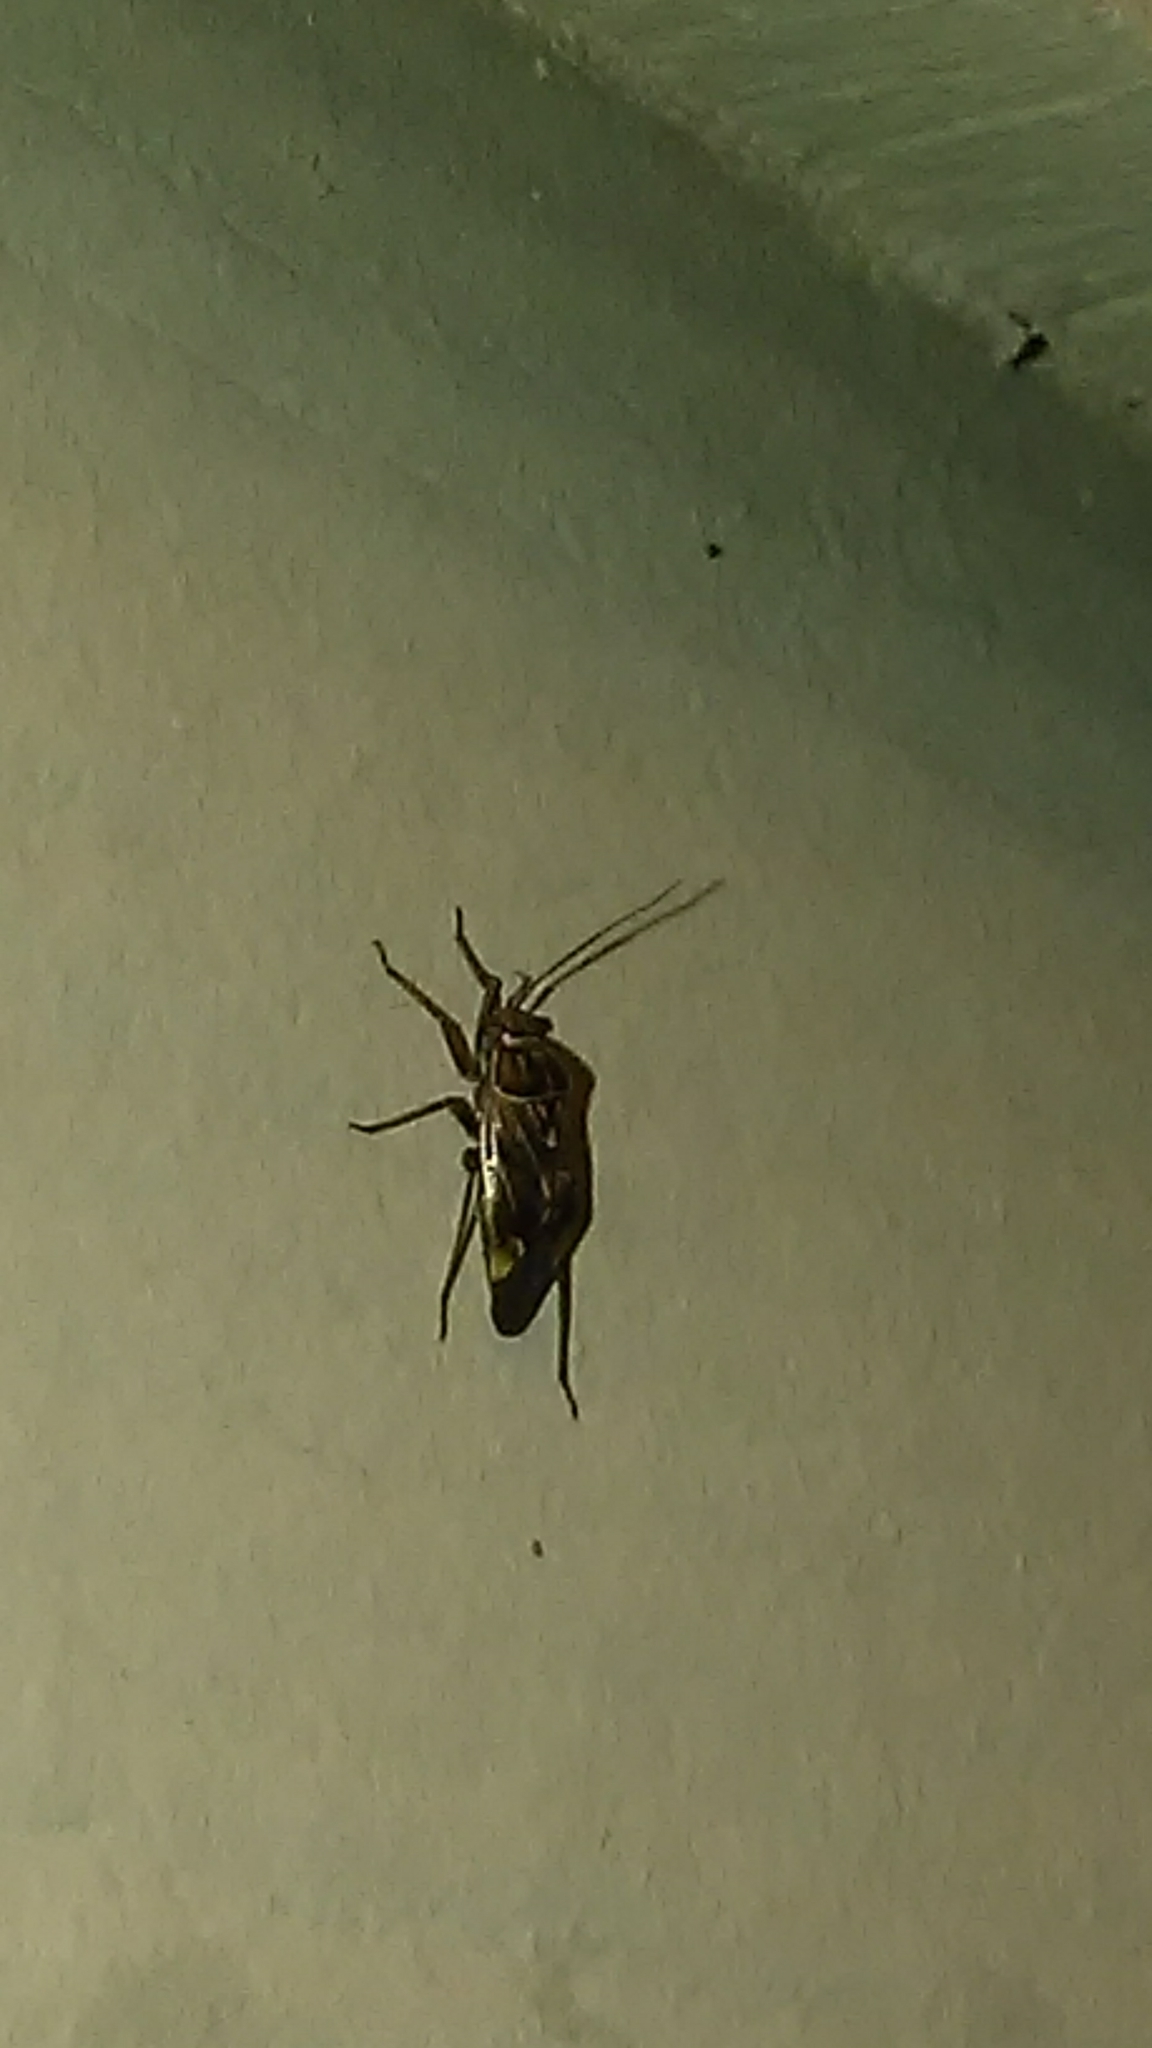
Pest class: lygus_bug